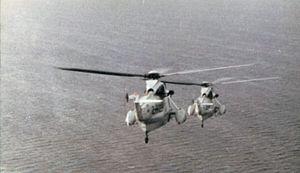
Le raid sur l'île Pebble a lieu dans la nuit du 14 au 15 mai 1982 pendant la guerre des Malouines. L'île Pebble est l'une des plus petites îles des îles Malouines, elle est située au nord de Grande Malouine.